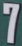
Number: 7